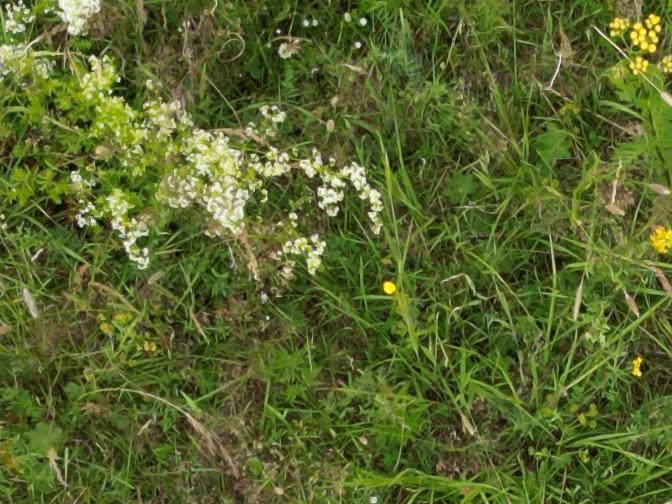
Flowers visible: yarrow flowers, yarrow flowers, yarrow flowers, yarrow flowers, yarrow flowers